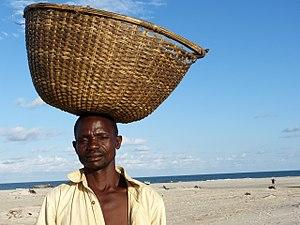
Angoche est une ville située dans la province de Nampula, au Mozambique.